Samphire Hoe

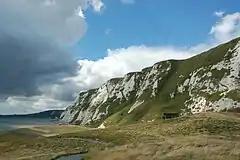
Samphire Hoe beneath the White Cliffs of Dover looking towards Folkestone.

The park now attracts around 110,000 visitors per year, with 140,000 people visiting in 2021. Walking, cycling, angling on the sea wall and bird watching are some of the activities available. The park is open between 7am and dusk; admittance is free and car parking is £2. It is very wheelchair friendly and an education room is available for school use.